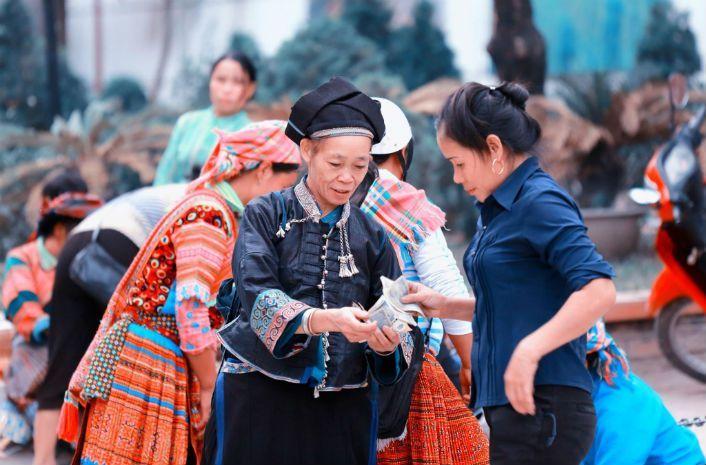
có hai người phụ nữ đang cùng nhìn về phía những tờ tiền